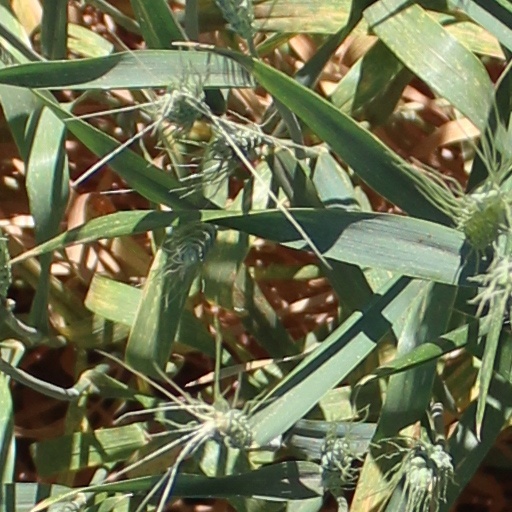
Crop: wheat